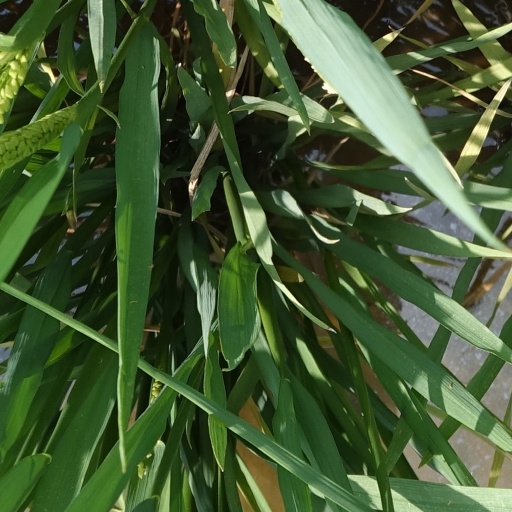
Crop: rice